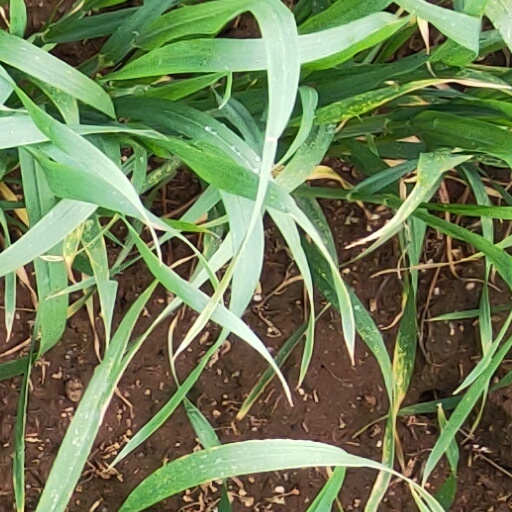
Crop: wheat